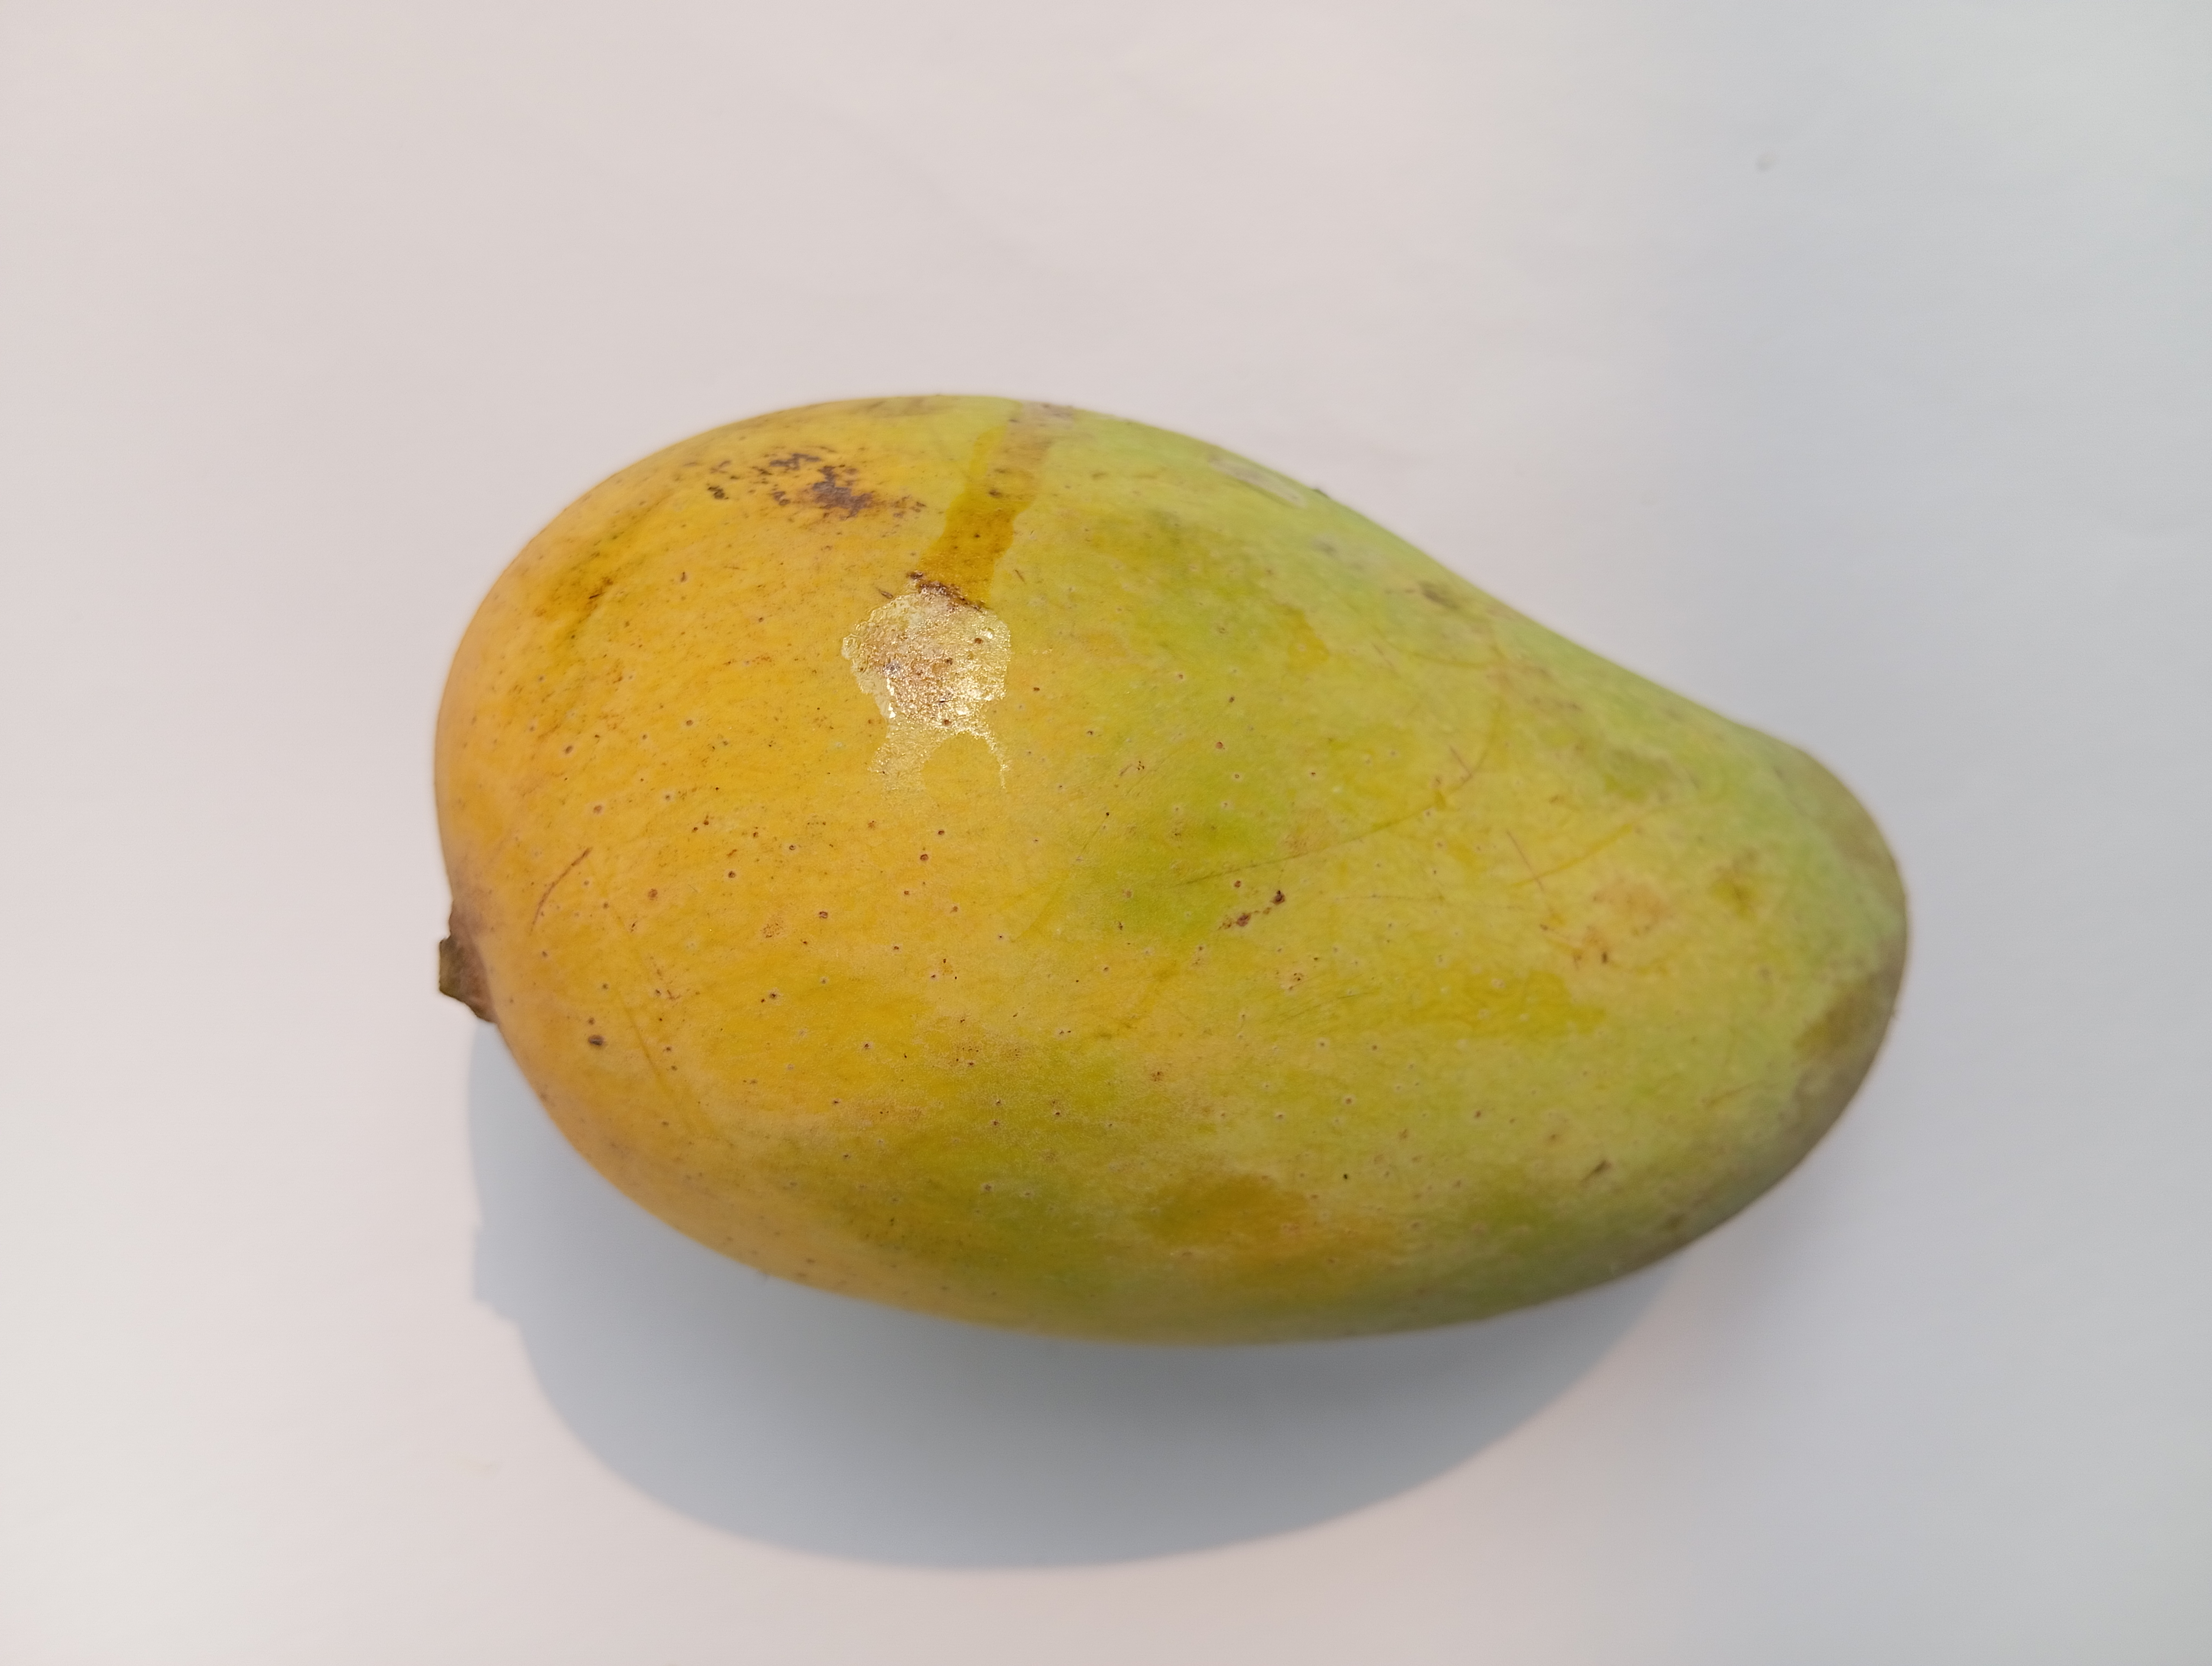
Mango variety: RaniBhog